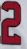
Number: 2